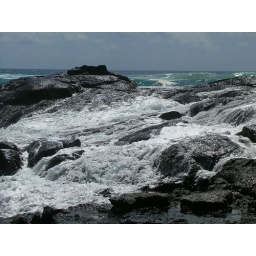
water flows over the rock wall